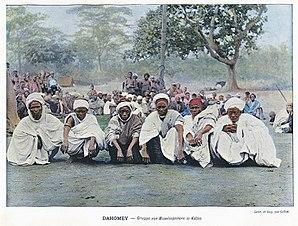
Groupe de musulmans à Ketou - Dahomey vers 1890
Kétou est une ville du sud-est du Bénin, située à l’extrême nord du département du Plateau, à proximité de la frontière avec le Nigeria. C'est le chef-lieu de la commune éponyme, qui regroupe 28 villages.